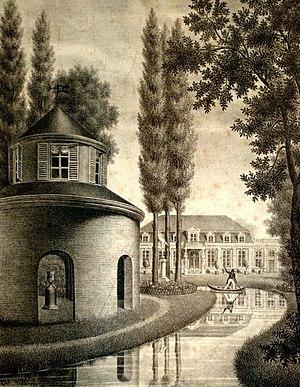
Wazemmes est un quartier central de Lille peuplé de 26 639 habitants en 2009. C'est également le nom de l'ancienne commune intégrée à Lille lors de l'agrandissement de 1858, et dont le quartier reprend une grande partie de la superficie.